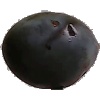
Label: Plum 3